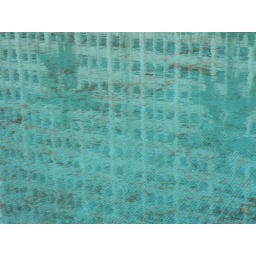
windows in blue